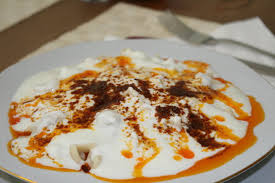
Yemek: manti